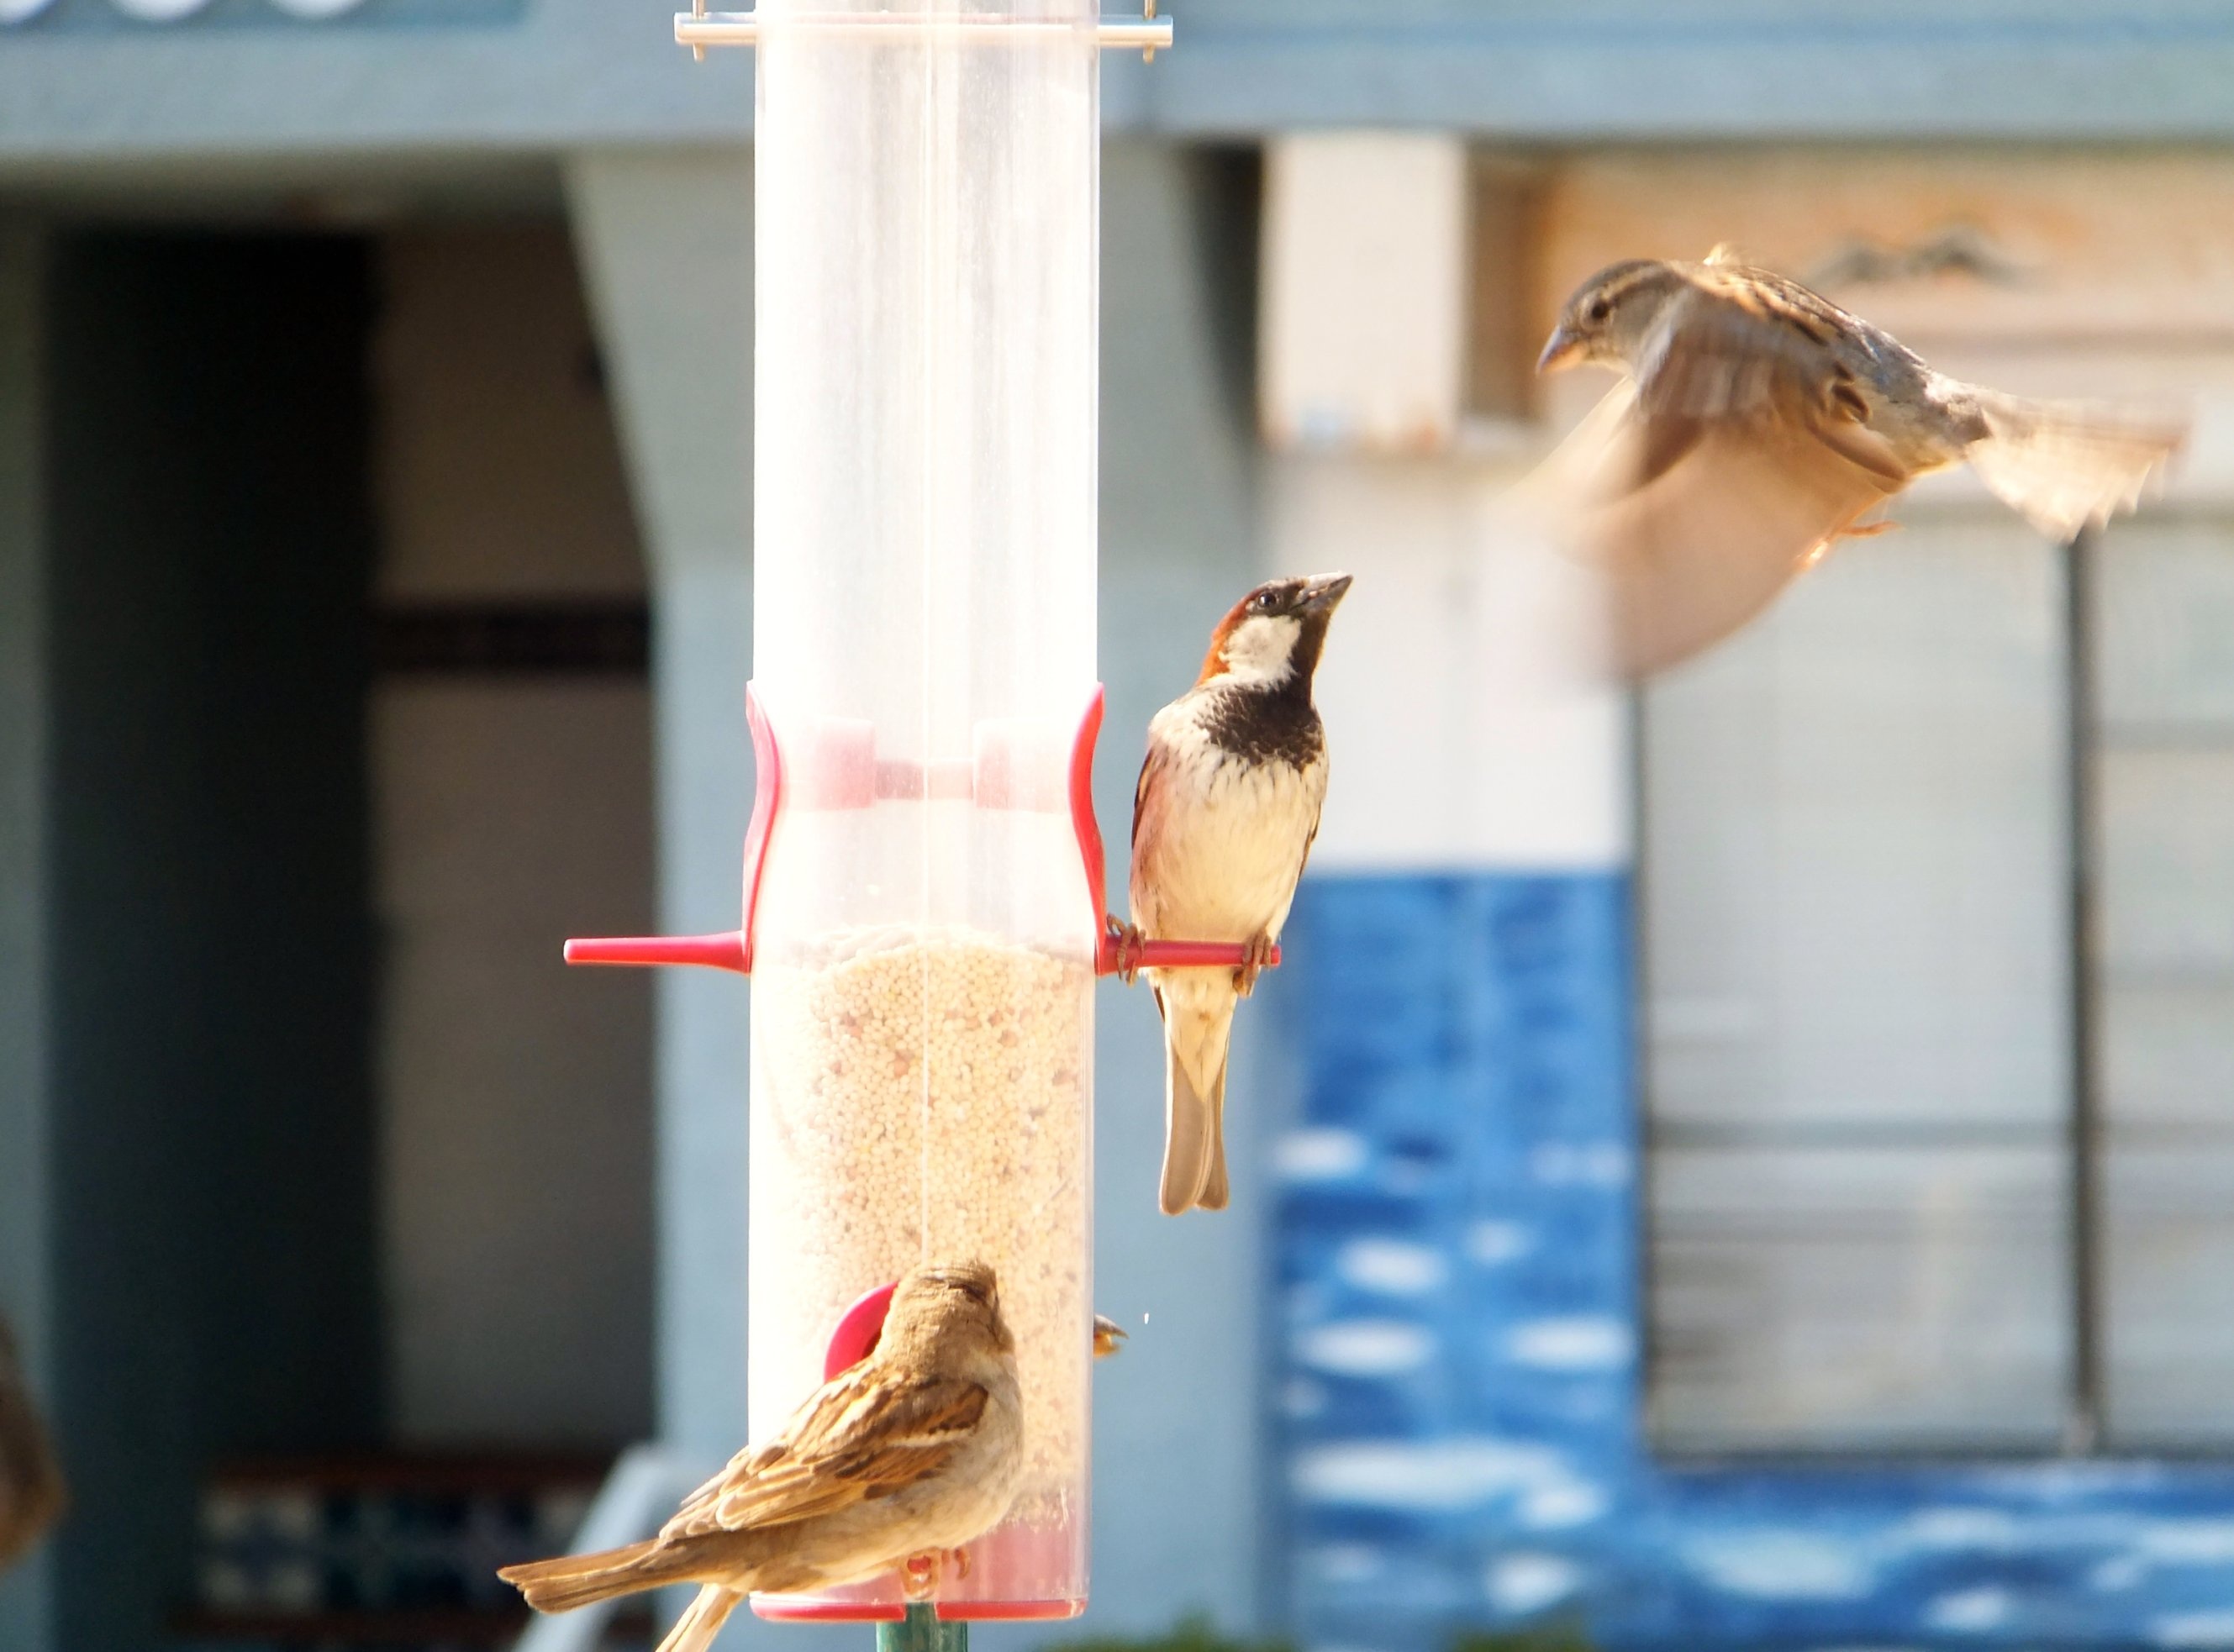
bird, color, avian, birds, feeding, eating, animals, finch, bird feeder, perching bird, pecking order